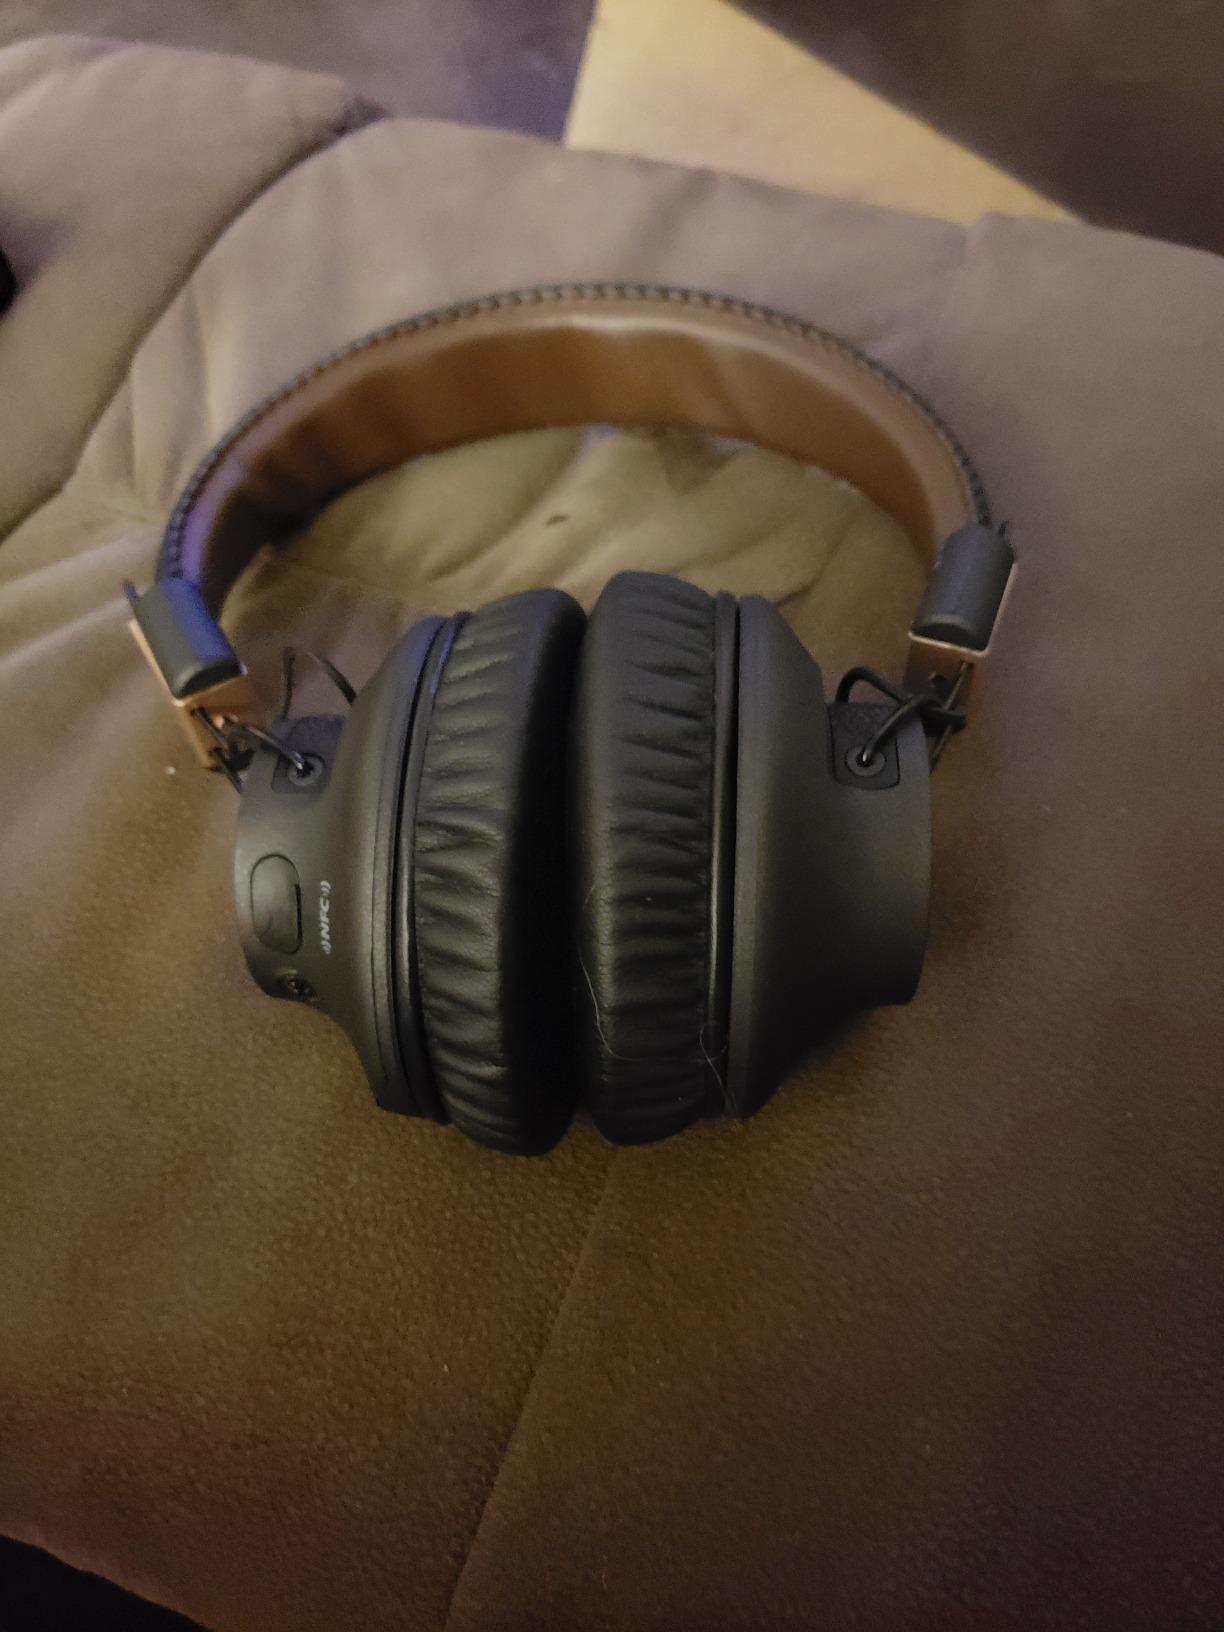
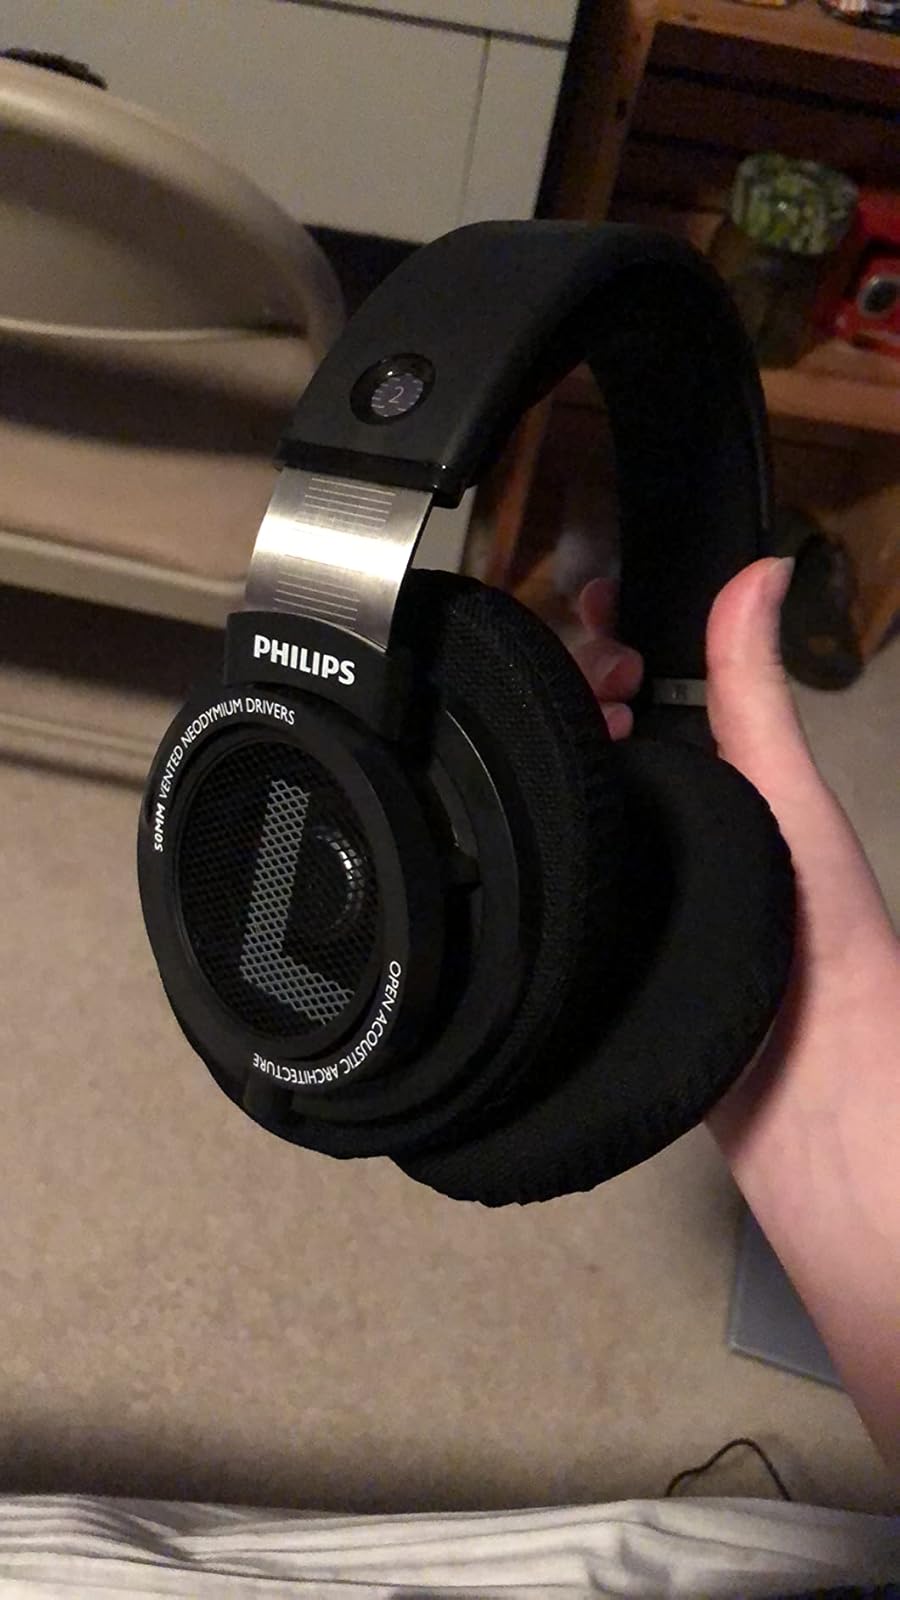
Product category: headphones
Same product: no